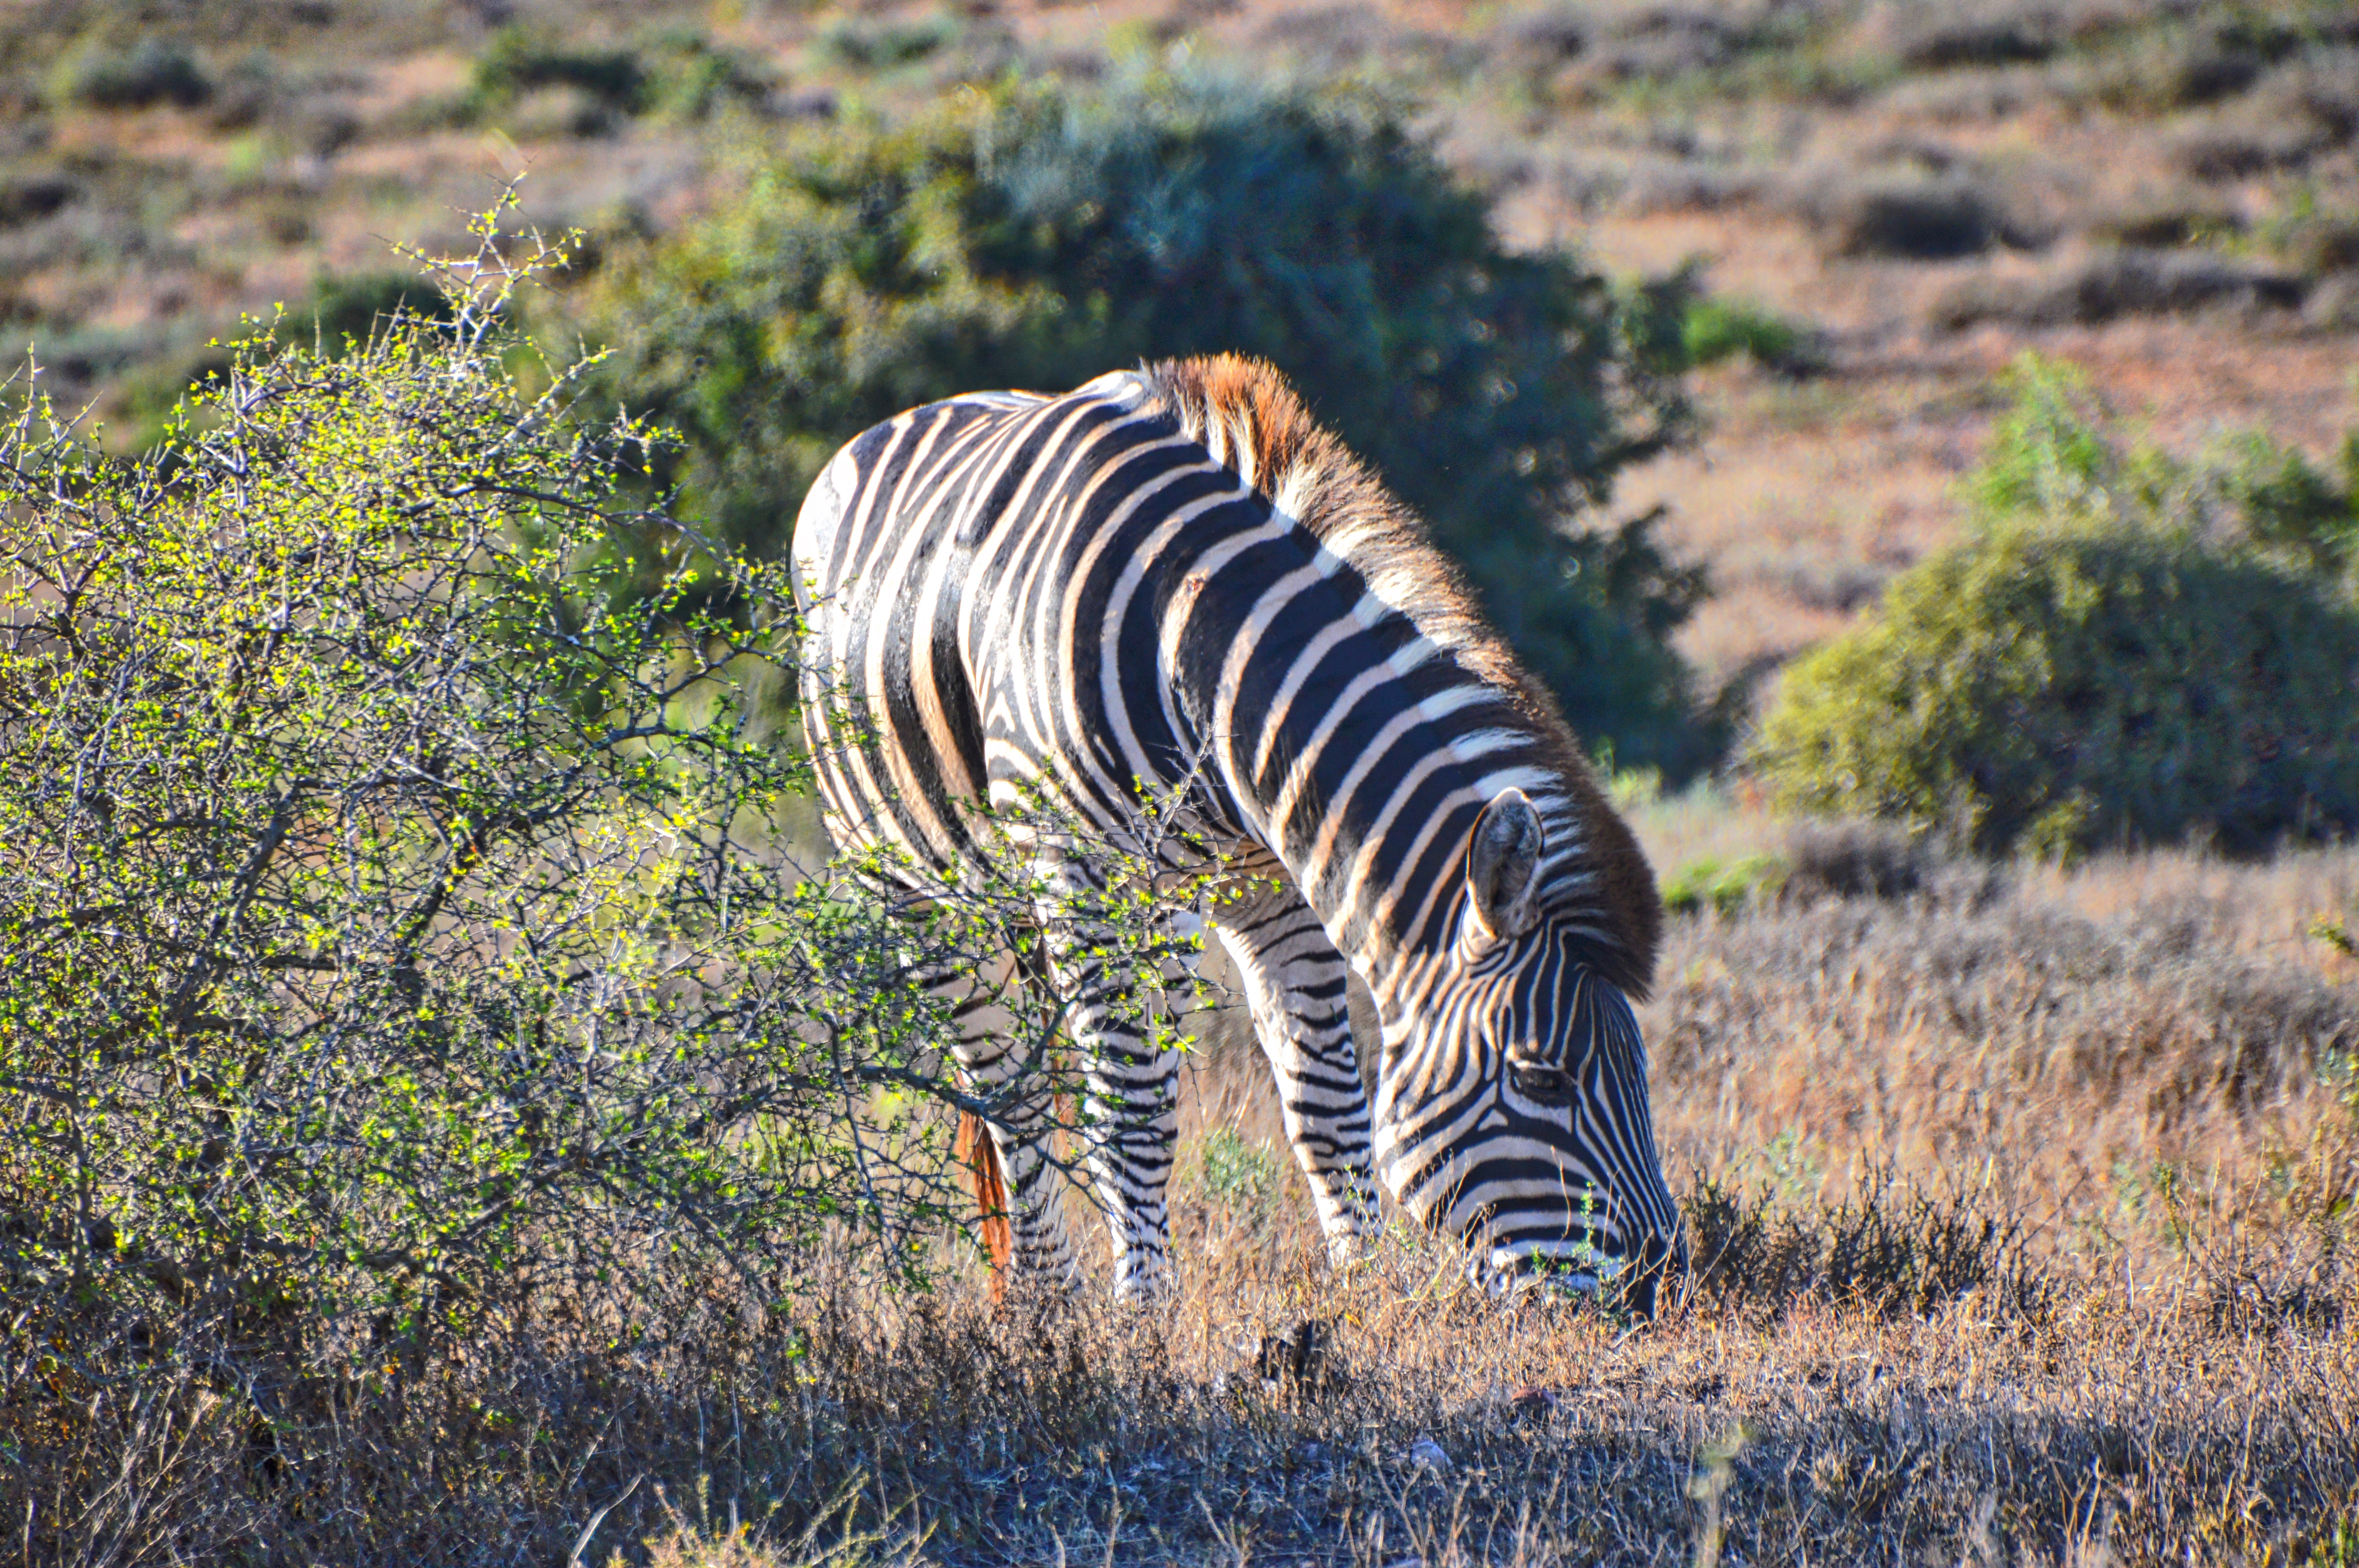
nature, grass, prairie, adventure, animal, wildlife, mammal, fauna, savanna, zebra, grassland, safari, horse like mammal